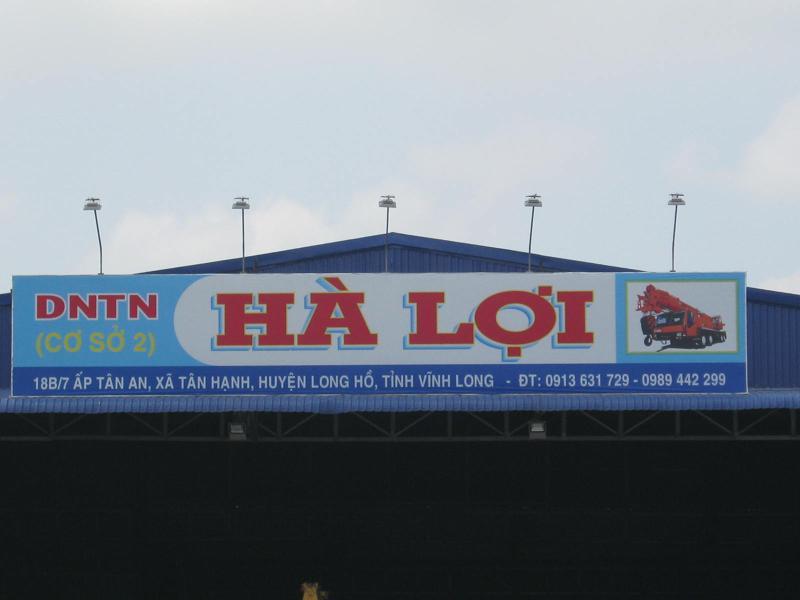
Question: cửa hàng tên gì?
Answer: cửa hàng tên hà lợi